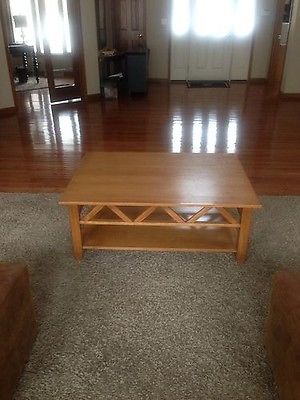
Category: table